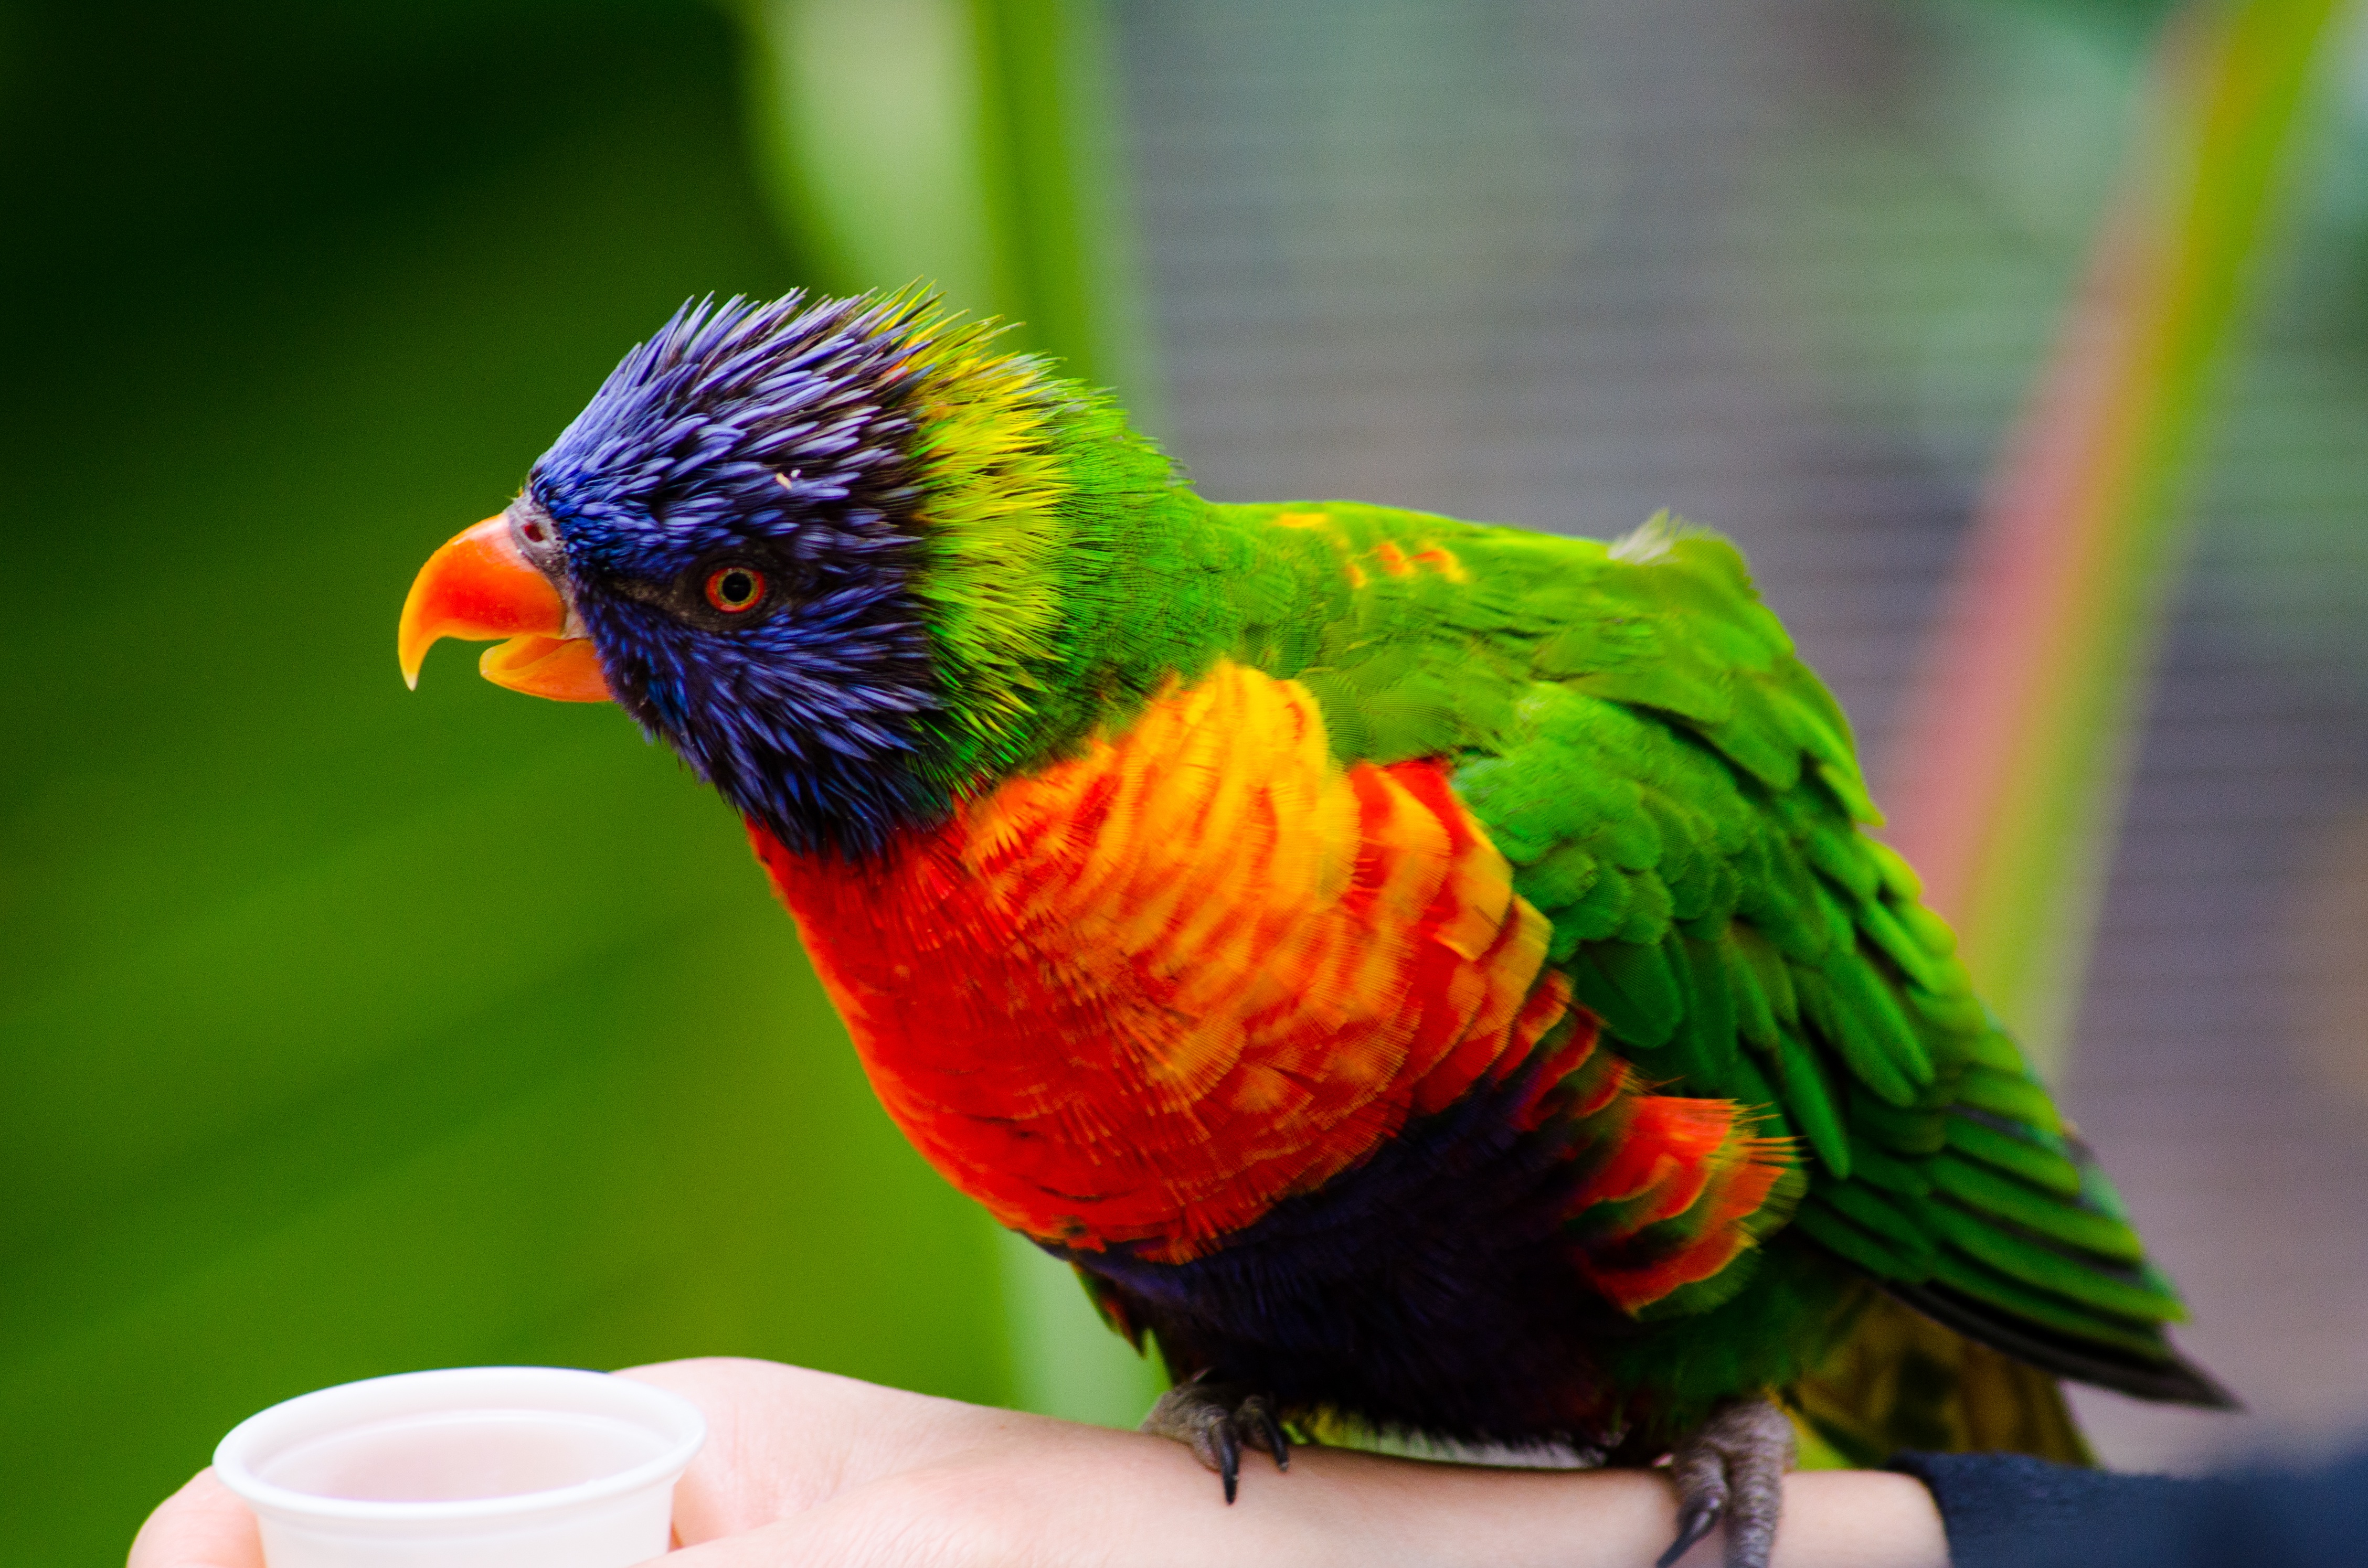
bird, green, beak, fauna, lorikeet, vertebrate, parrot, parakeet, common pet parakeet